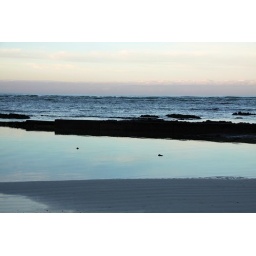
The sky is reflected in a calm pond of water at Strand beach, South Africa